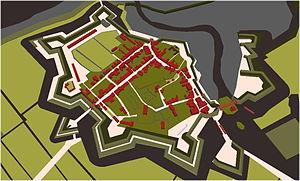
Le Siège de Delfzijl s'est déroulé du 13 novembre 1813 au 23 novembre 1814, pendant la période de transition de l'époque française aux Pays-Bas à la période du Royaume uni des Pays-Bas.